Khapri metro station

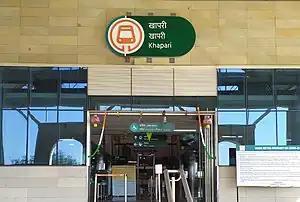

Khapri is the at-grade southern terminal metro station on the North-South corridor of the Orange Line of Nagpur Metro in the city of Nagpur, Maharashtra.serving the Khapri area of Nagpur. It was opened to the public on 8 March 2019. The station is integrated with the Khapri railway station, and is linked with Wardha Road via a subway that passes under the main railway line.